Color

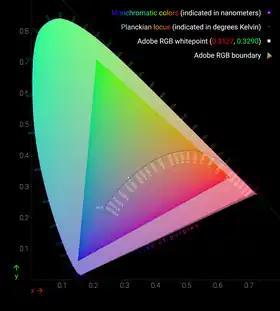
The CIE 1931 color space xy chromaticity diagram with the visual locus plotted using the CIE (2006) physiologically relevant LMS fundamental color matching functions transformed into the CIE 1931 xy color space and converted into Adobe RGB; the triangle shows the gamut of Adobe RGB, the Planckian locus is shown with color temperatures labeled in Kelvins, the outer curved boundary is the spectral (or monochromatic) locus, with wavelengths shown in nanometers, the colors in this file are being specified using Adobe RGB, areas outside the triangle cannot be accurately rendered since they are outside the gamut of Adobe RGB, therefore they have been interpreted, the colors depicted depend on the gamut and color accuracy of your display

Color reproduction is the science of creating colors for the human eye that faithfully represent the desired color. It focuses on how to construct a spectrum of wavelengths that will best evoke a certain color in an observer. Most colors are not spectral colors, meaning they are mixtures of various wavelengths of light. However, these non-spectral colors are often described by their dominant wavelength, which identifies the single wavelength of light that produces a sensation most similar to the non-spectral color. Dominant wavelength is roughly akin to hue.